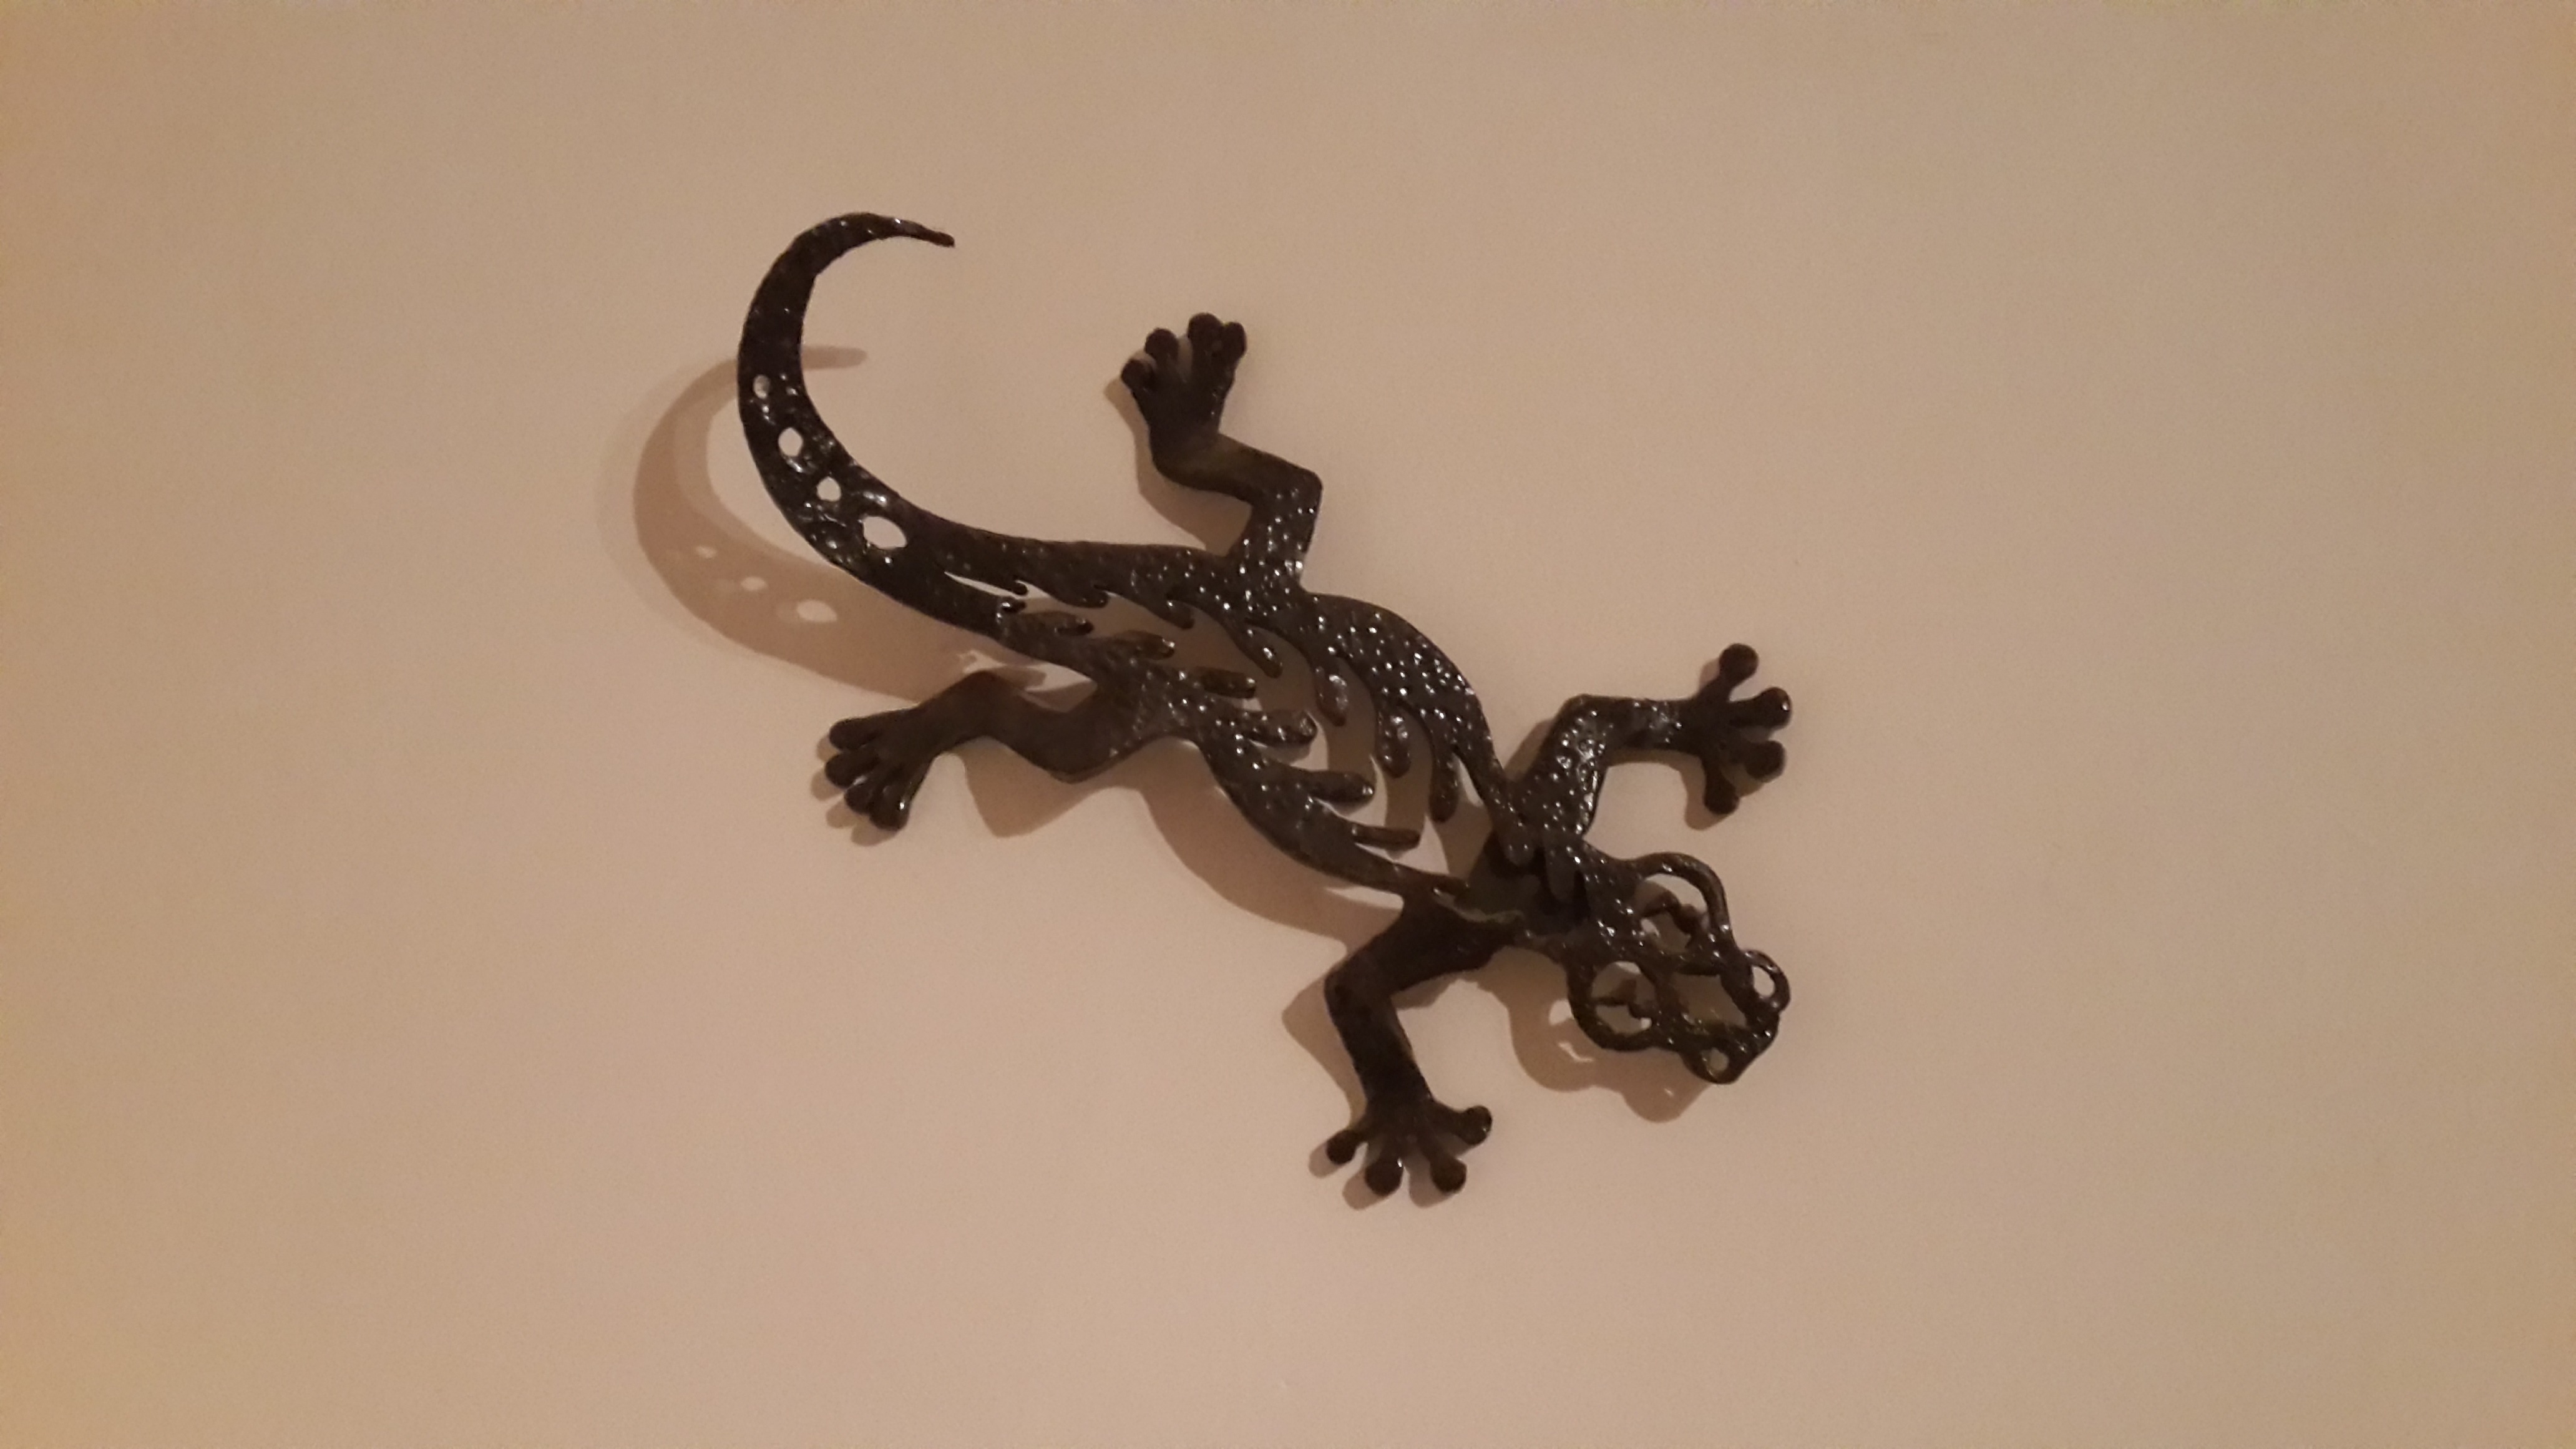
creative, decoration, metal, reptile, lizard, gecko, figure, fake, sculpted